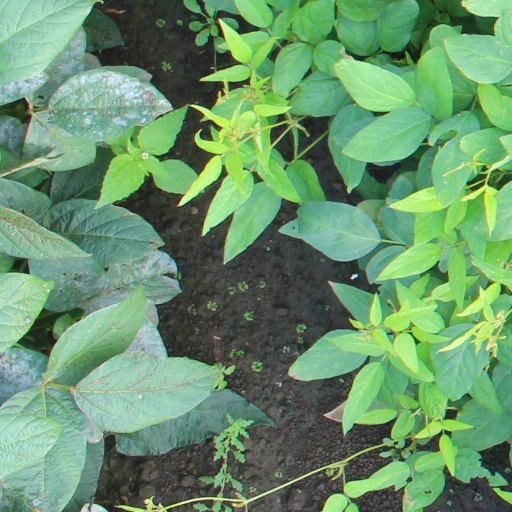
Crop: soybean